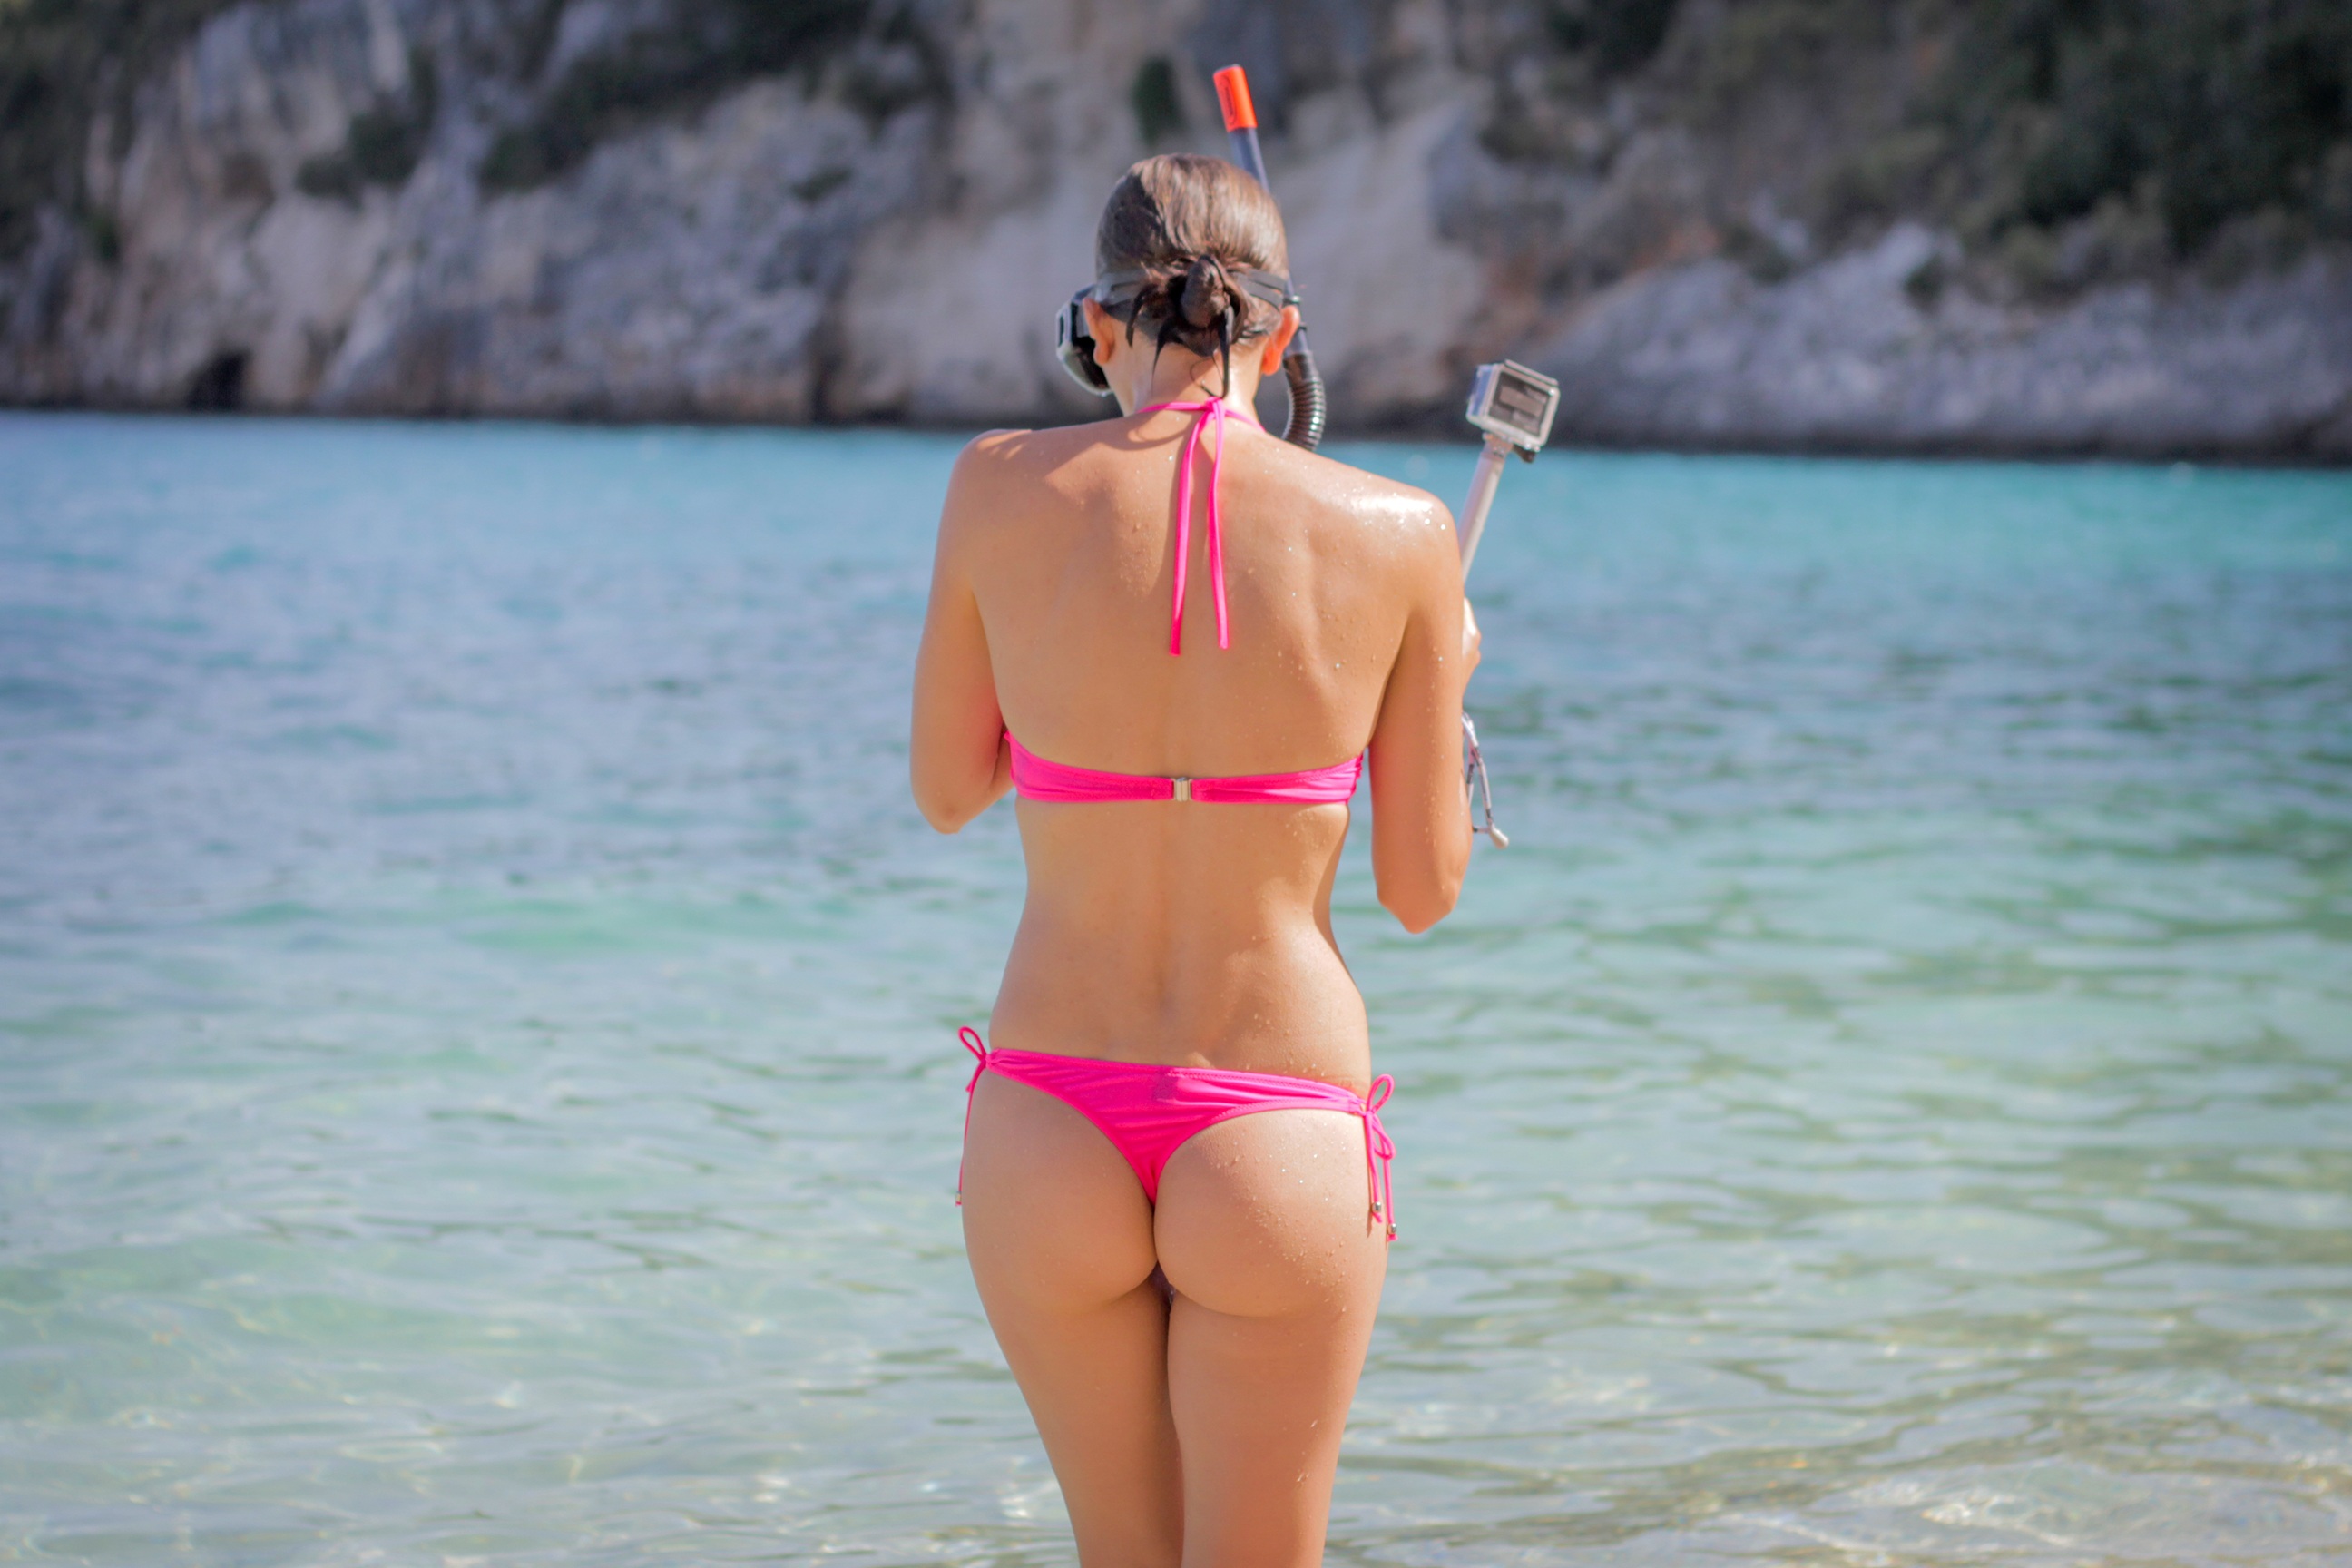
beach, sea, girl, leg, model, holiday, clothing, muscle, bikini, swimwear, diver, beauty, greece, young woman, abdomen, photo shoot, beautiful beach, scuba diving